Tyre Necropolis

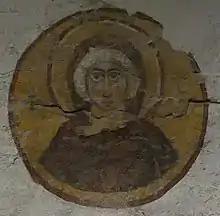
Fresco image of Mary at the National Museum of Beirut

In 395 Tyre became part of the Byzantine Empire and continued to flourish. Likewise, the necropolis in El Bus grew further to be arguably one of the largest in the world, though many graves were ""reused"". A main road of some 400m length and 4,5m width paved with limestone was constructed there during Byzantine times. Another arch, smaller than the Roman triumphal arch, was erected some 315 meters to the East.